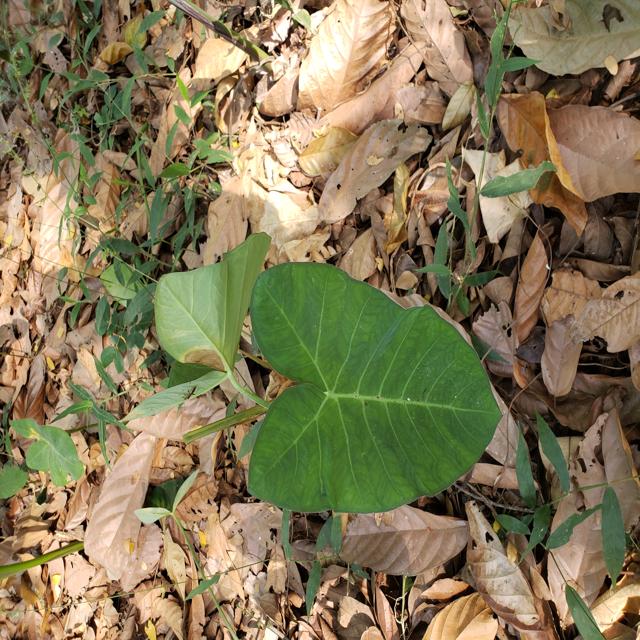
Label: Healthy